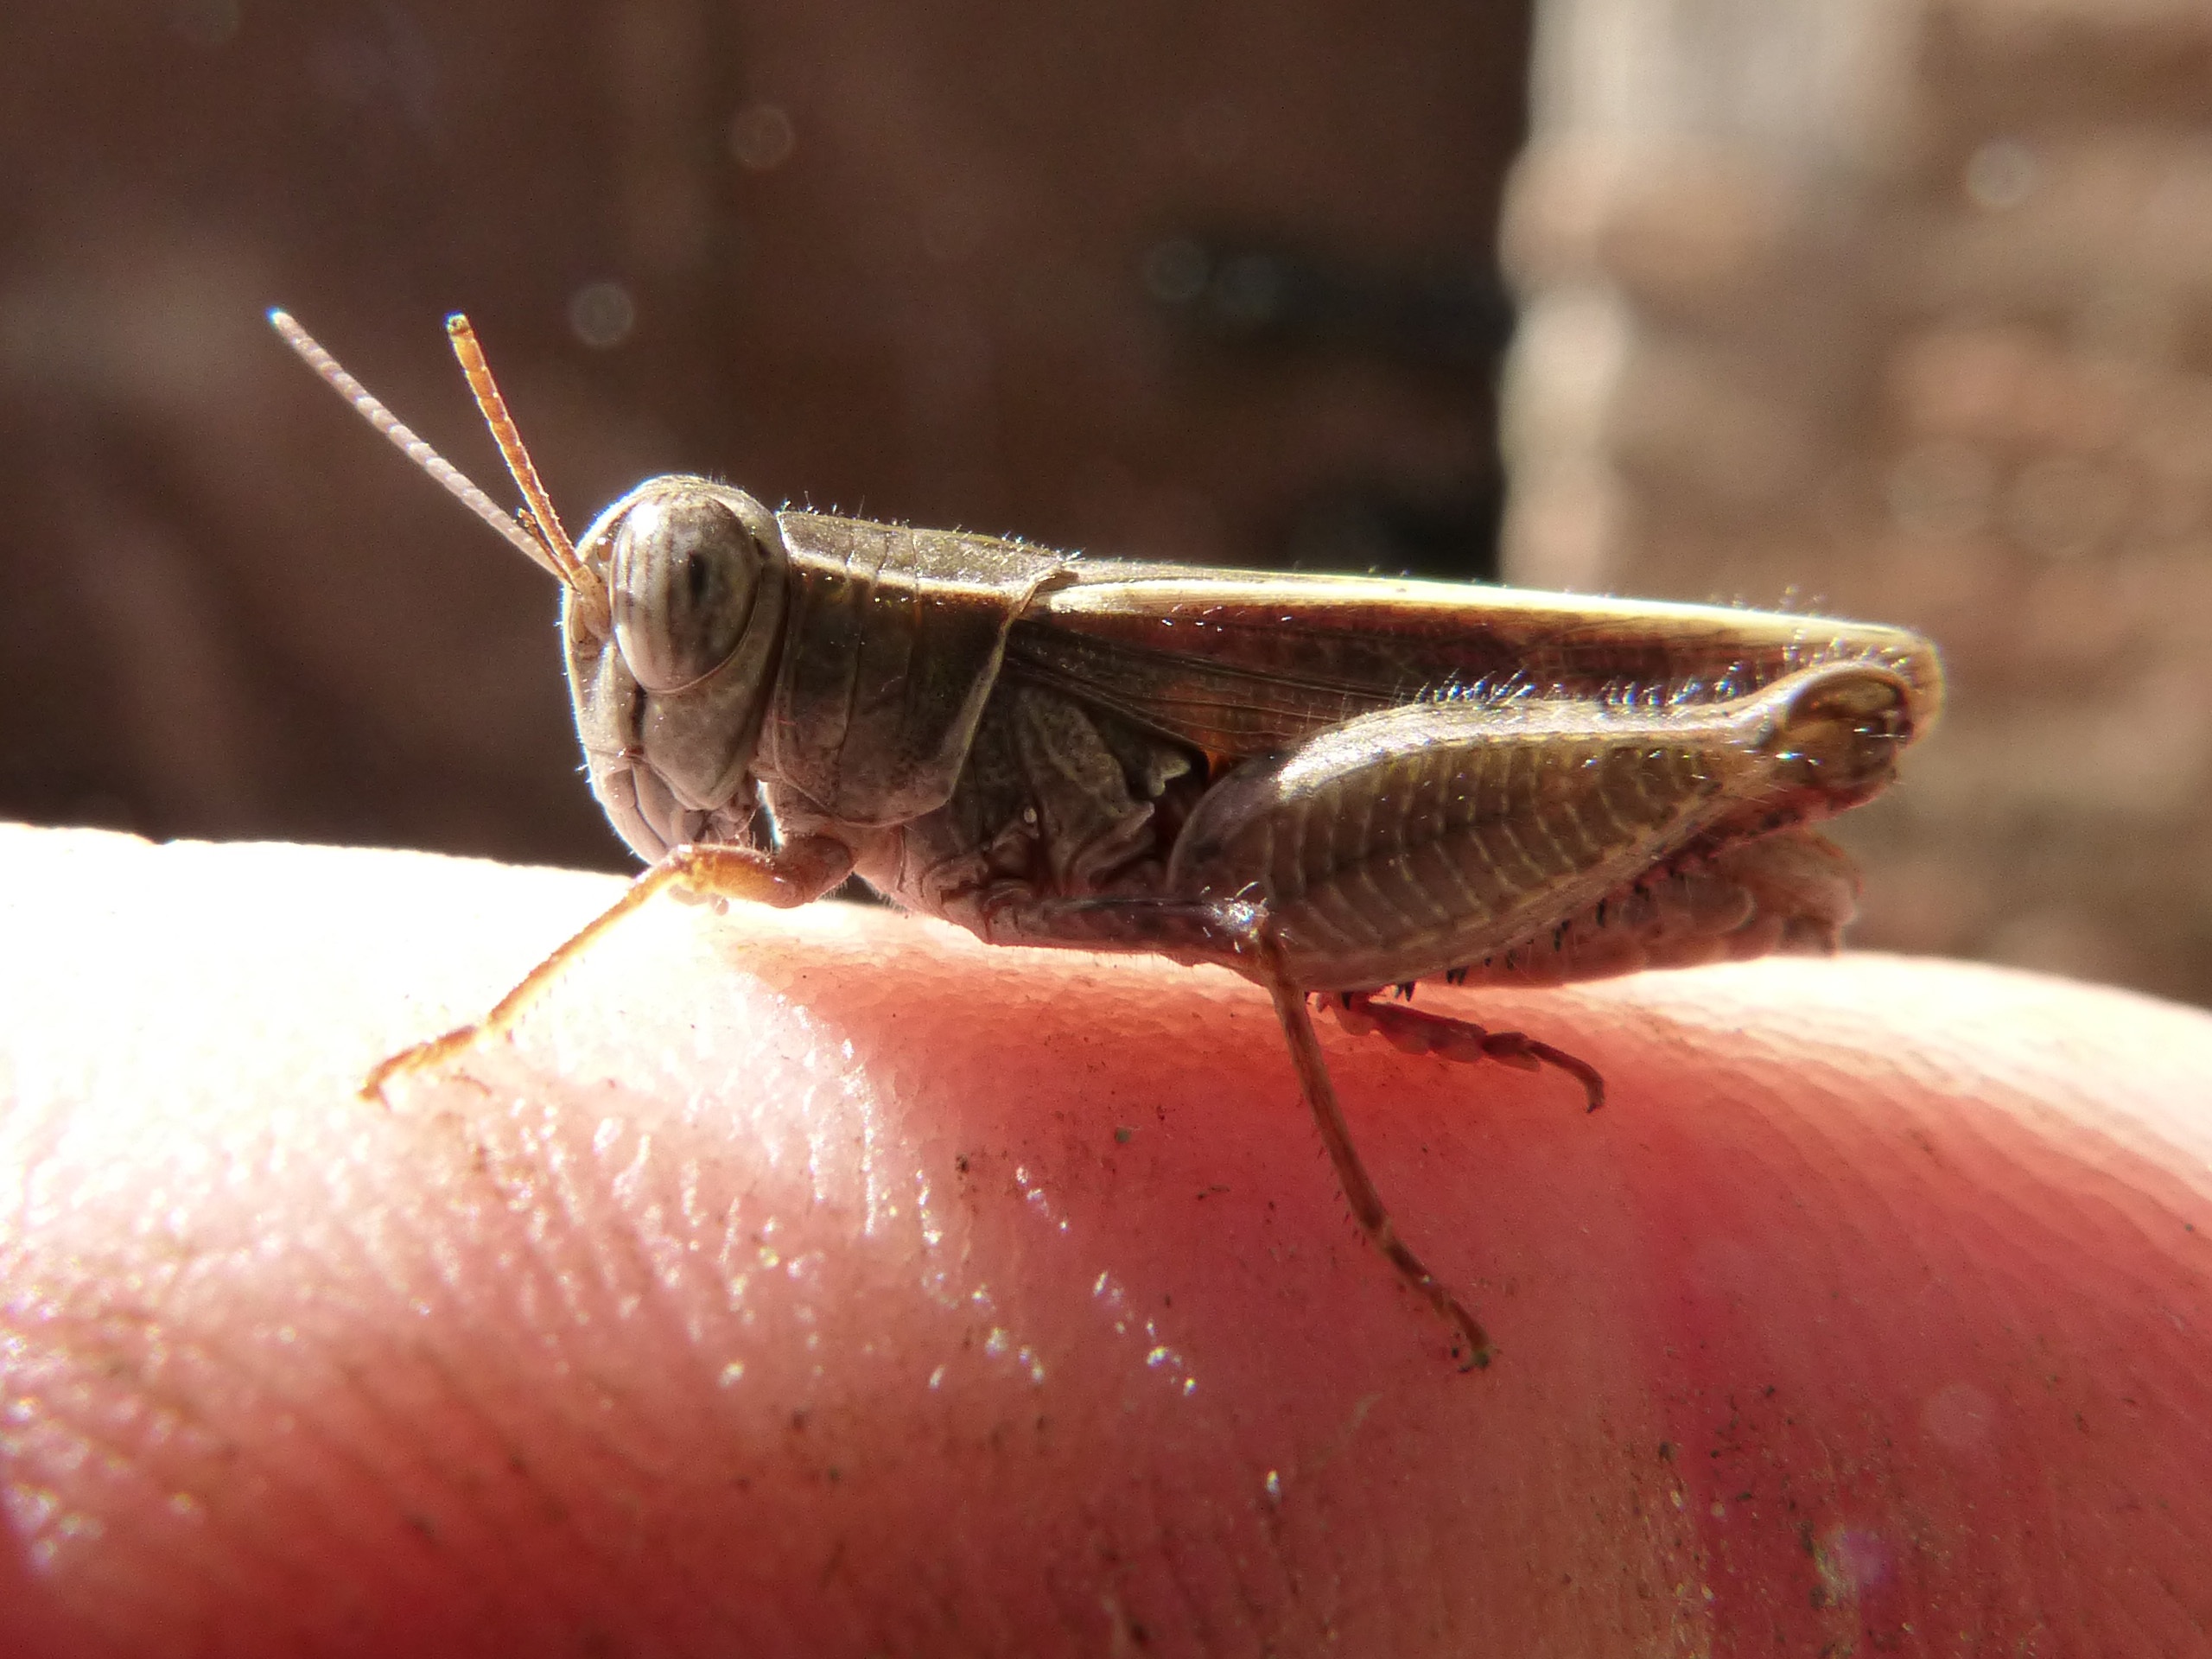
photography, finger, insect, small, moth, fauna, invertebrate, close up, grasshopper, macro photography, arthropod, moths and butterflies